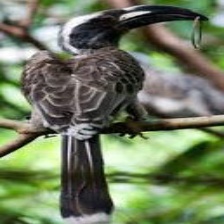
Species: AFRICAN PIED HORNBILL
Scientific name: TOCKUS FASCIATUS
ImageNet parent category: hornbill